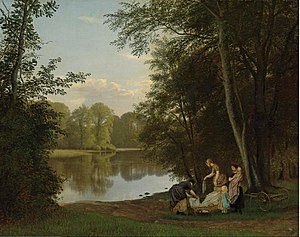
Bondedammen
P.C. Skovgaard, Stille sommeraften ved en Indsø. Bondedammen i Hellebæk, unge mødre vasker tøj.
Bondedammen er en skovsø ved Hellebæk i Nordsjælland omkring 600 meter fra Hellebæk Station. Tæt ved Bondedammen ligger Kobberdammen og Bøgeholm Sø samt de mindre Klaresø og Sortesø.